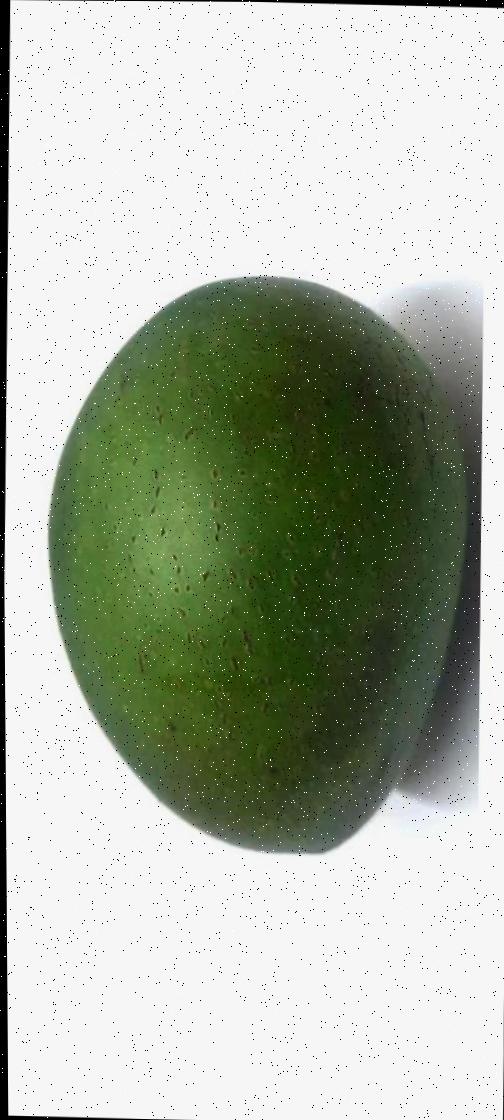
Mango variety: Ashshina Zhinuk